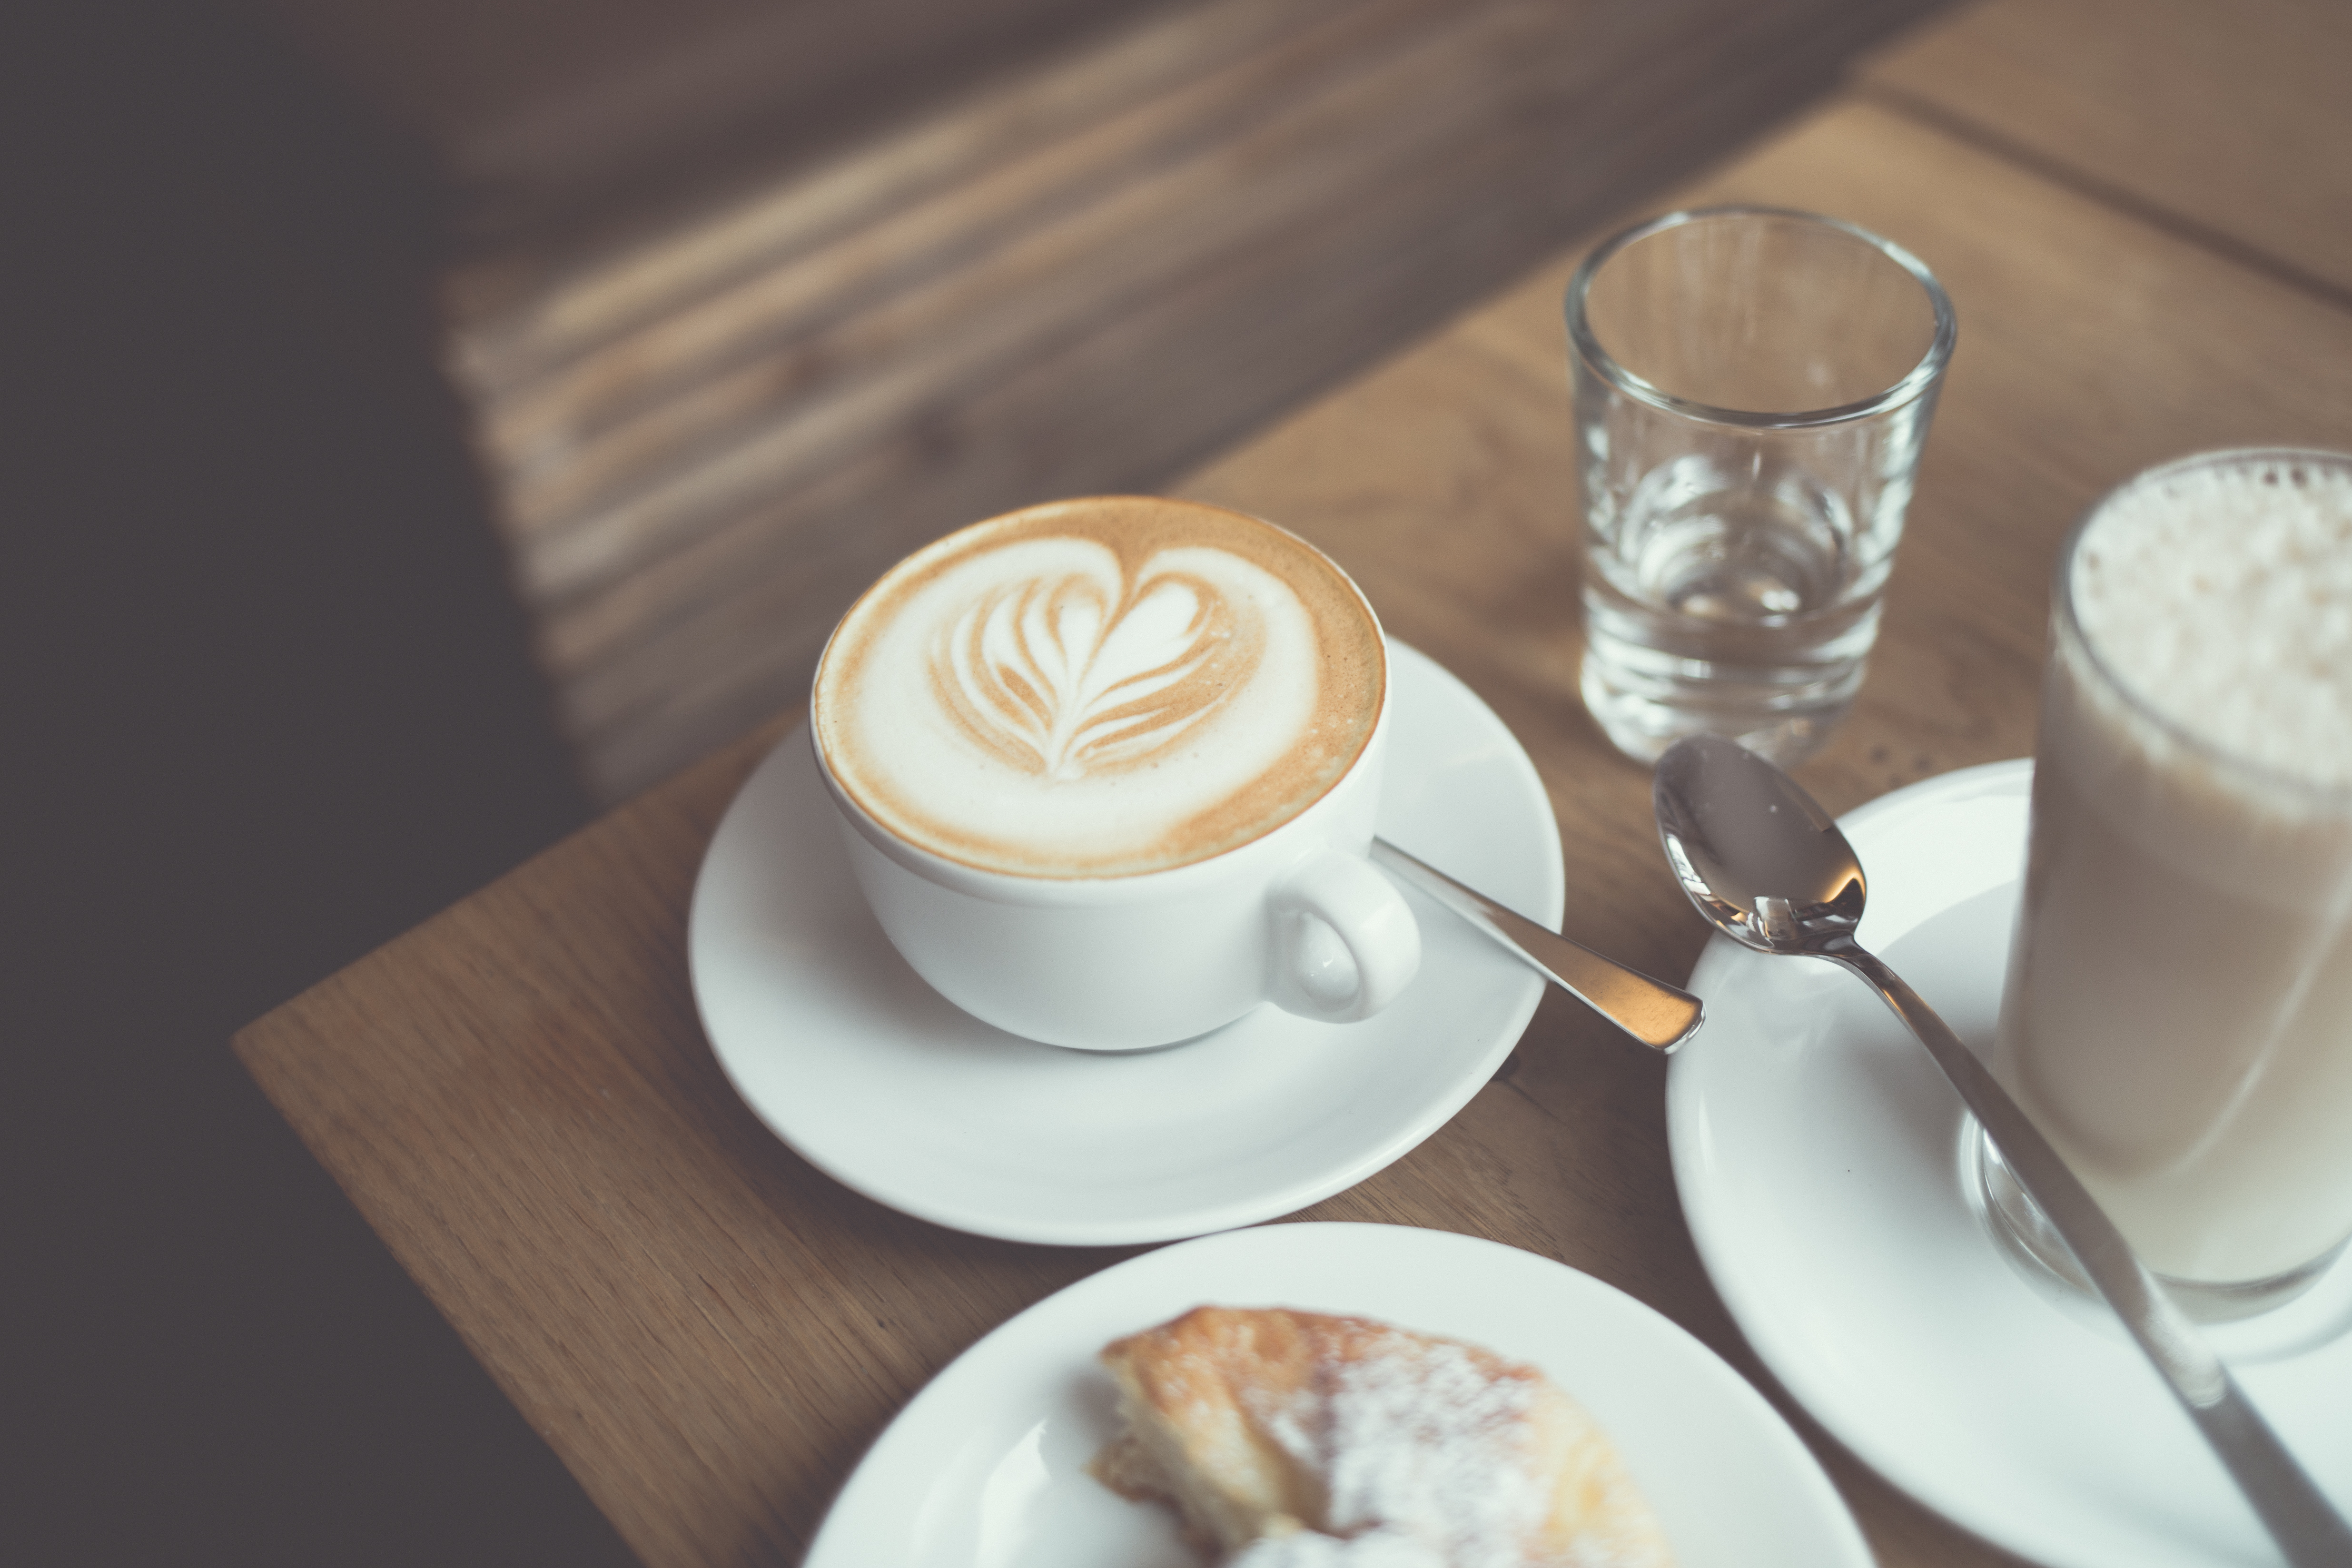
table, cafe, coffee, cup, latte, cappuccino, meal, food, drink, breakfast, espresso, mug, coffee cup, caffeine, flavor, caff macchiato